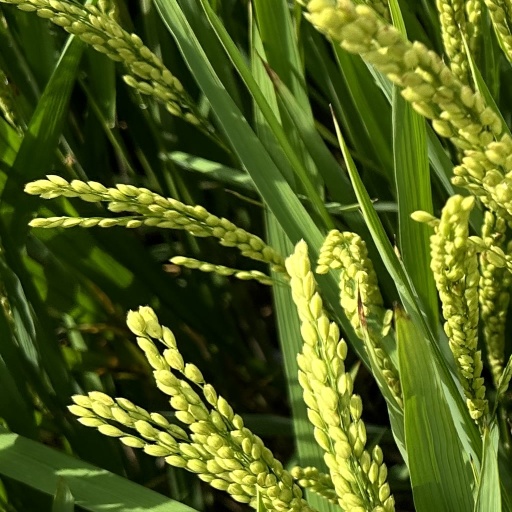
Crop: rice